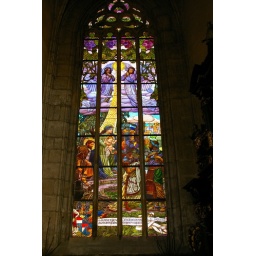
Another impressive stained glass window in a cathederal